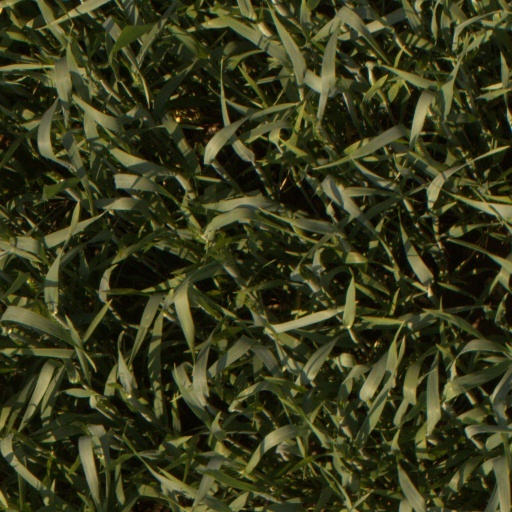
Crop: wheat